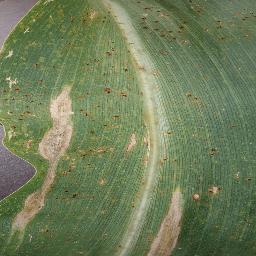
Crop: corn
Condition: (maize)_northern_blight